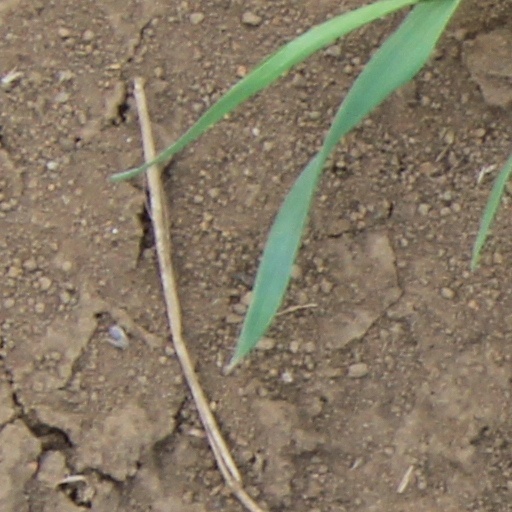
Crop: wheat